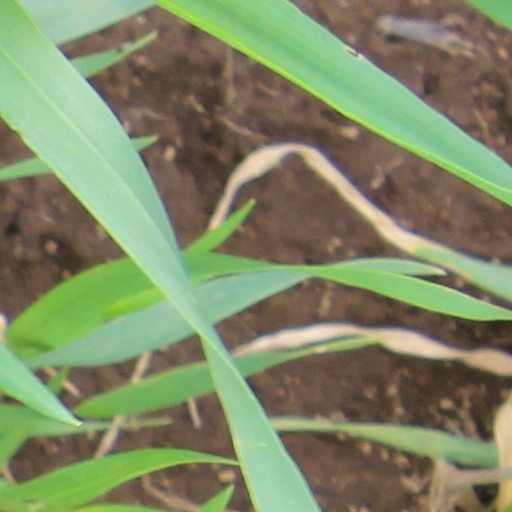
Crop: wheat